Portugal during World War I

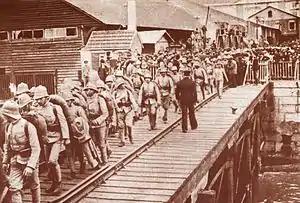
Portuguese troops embarking to Angola

When Portugal complied with a British request to confiscate German ships interned in Portuguese ports, Germany reacted by declaring war on Portugal, thus forcing the Portuguese into the war.